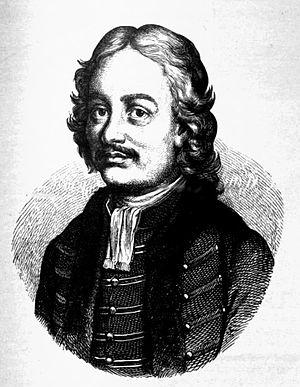
István Gyöngyösi, né le 25 août 1629 à Radvánc et décédé le 24 juillet 1704 à Csetnek, est un poète et avocat hongrois.